Tokaj

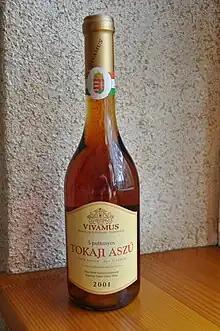
A bottle of Tokaji Aszu

Tokaj wine region is a historical wine region located in northeastern Hungary and southeastern Slovakia. It is one of the seven larger wine regions of Hungary (Hungarian: Tokaji borrégió). Hegyalja means "foothills" in Hungarian, and this was the original name of the region.